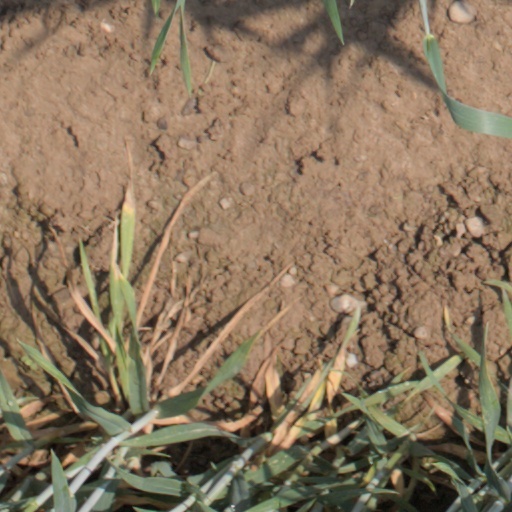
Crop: wheat